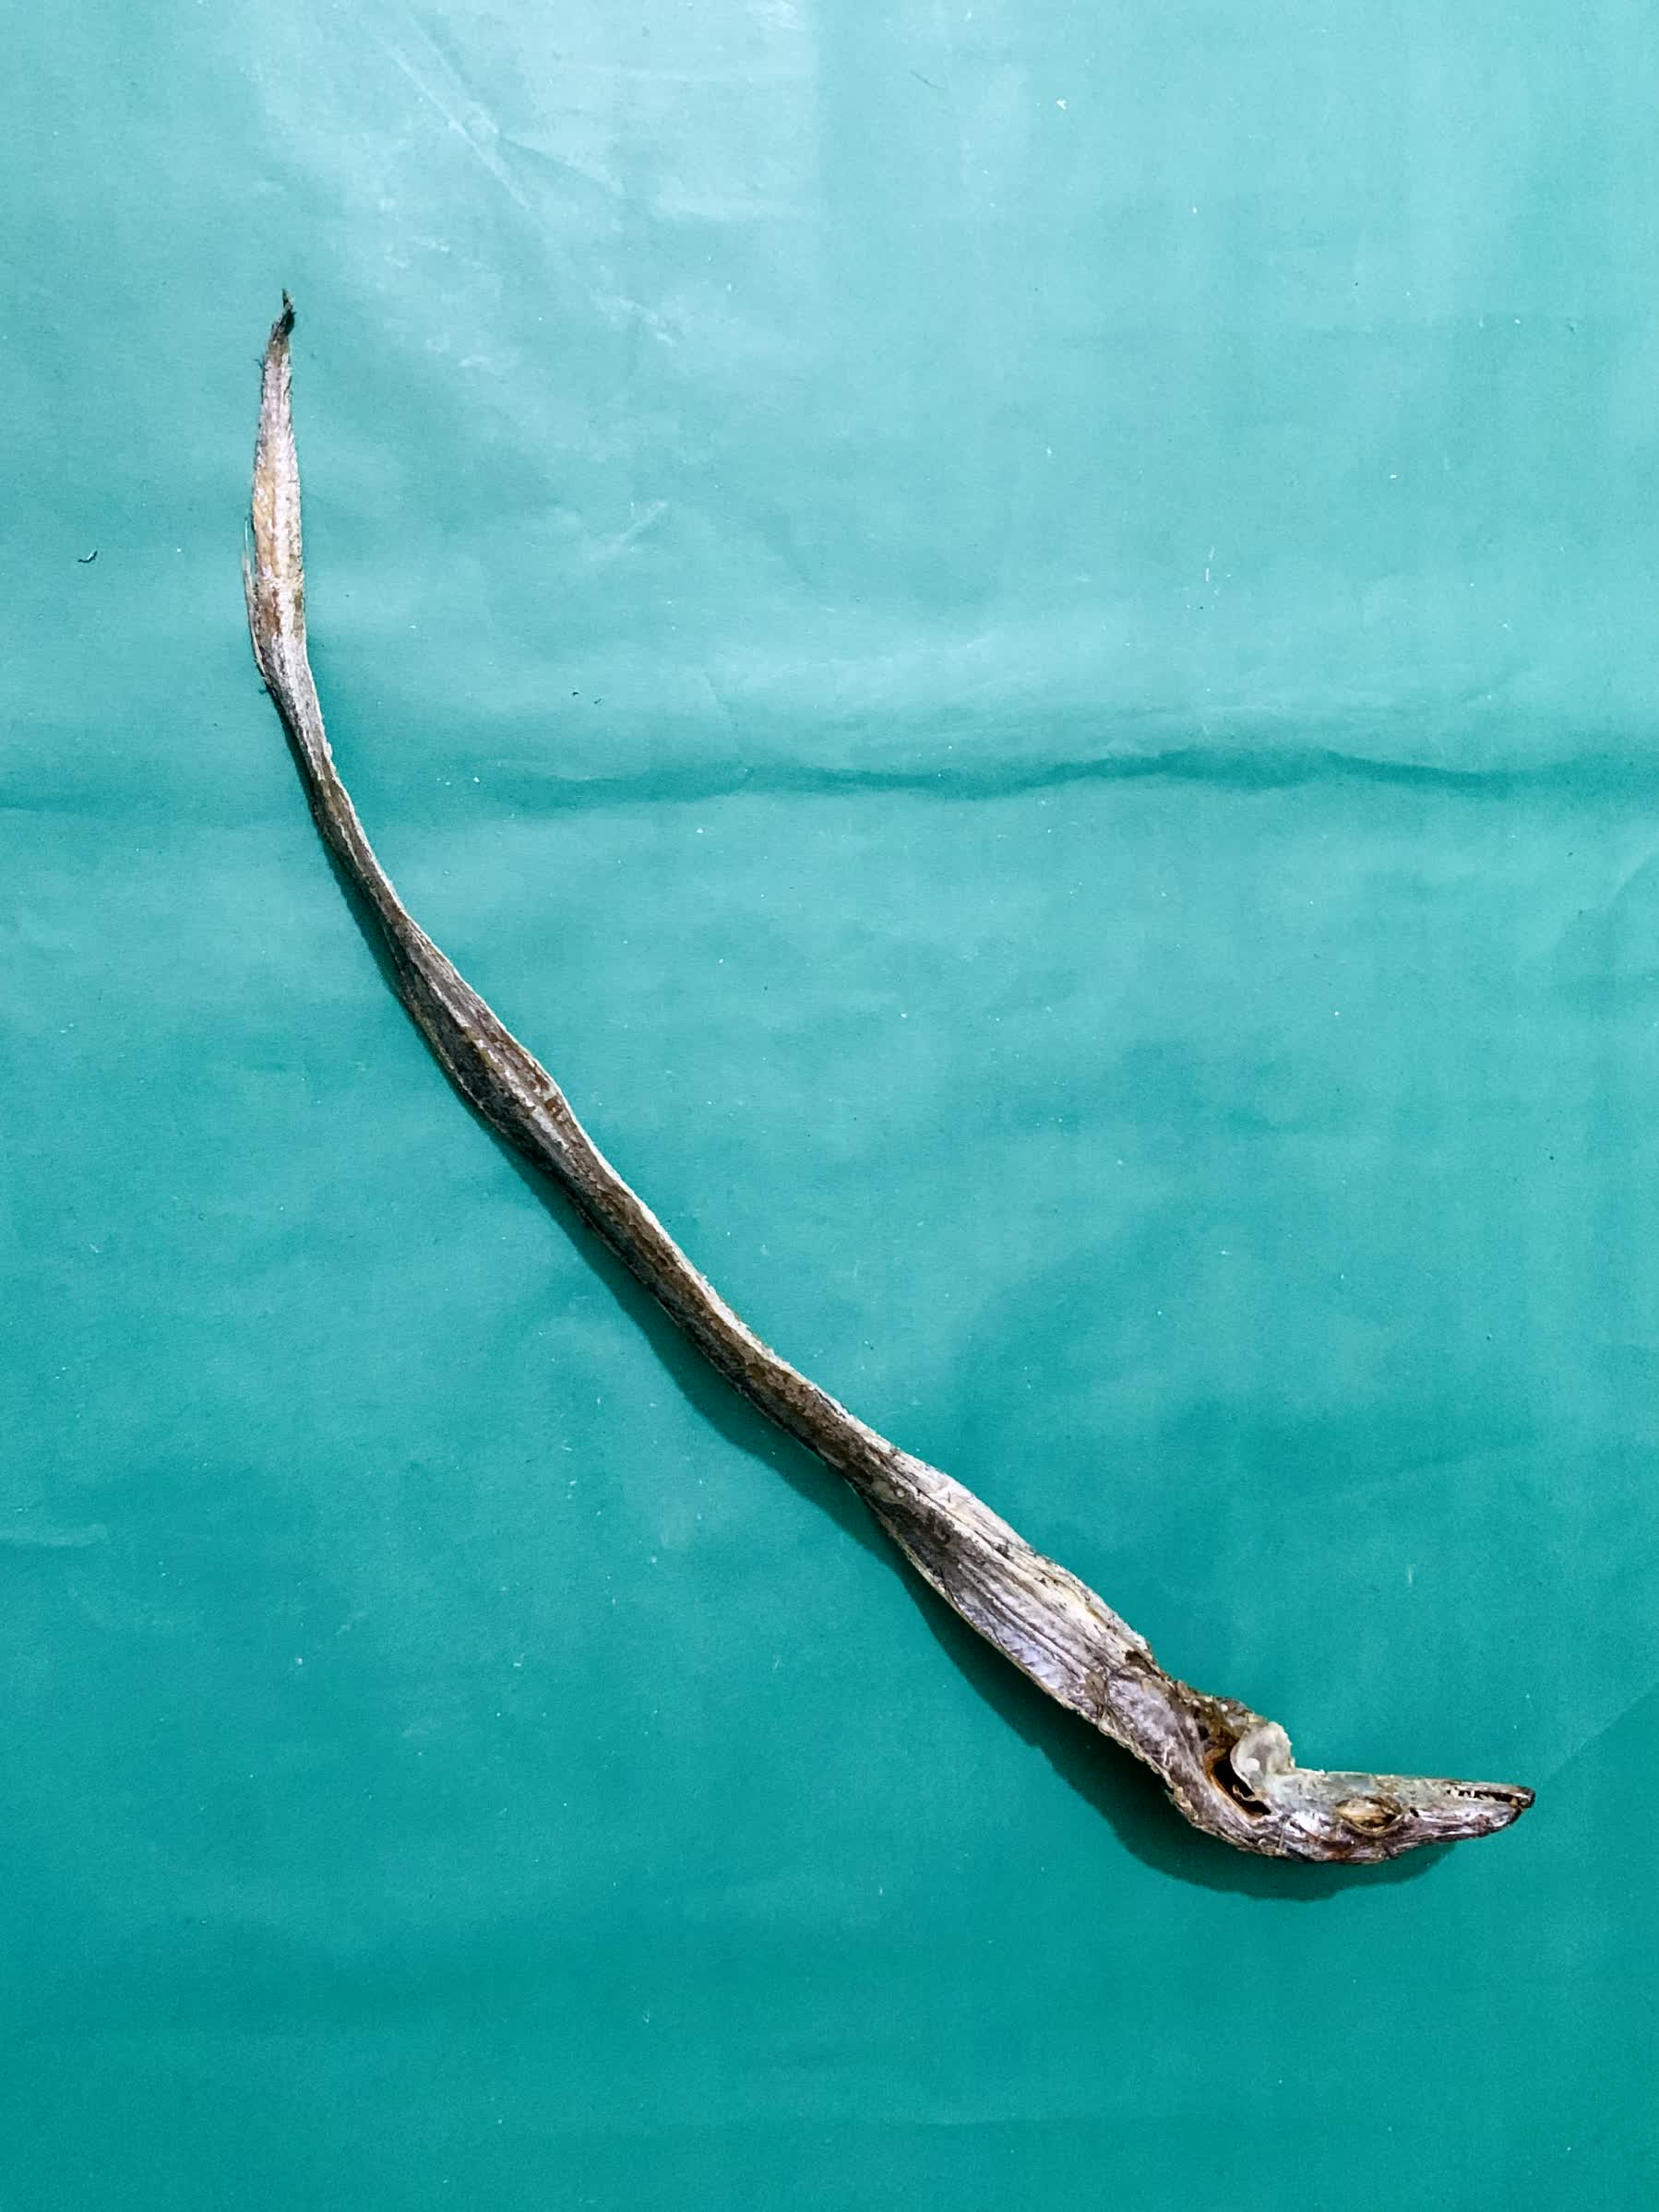
Species: Churi